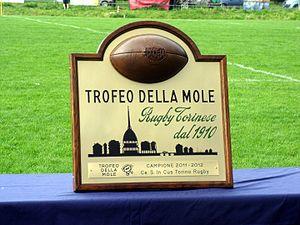
Planche en bois avec un ballon de rugby incrusté et une représentation symbolique de la Mole Antonelliana de Turin
Le CUS Torino Rugby est un club italien de rugby à XV basé à Turin. Il évolue depuis 2012-2013 en Série A. Même s'il ne joue pas dans le Campionato Nazionale Eccellenza, le niveau le plus haut du rugby italien, le CUS Torino a occupé les premières places du championnat dans les années 1934-1938 sous la férule de son entraîneur français, Michel Boucheron, et du capitaine de l'équipe, Vincenzo Bertolotto. Le club perd les trois finales disputées à ce jour face à l'Amatori Rugby Milan et au Rugby Parme.